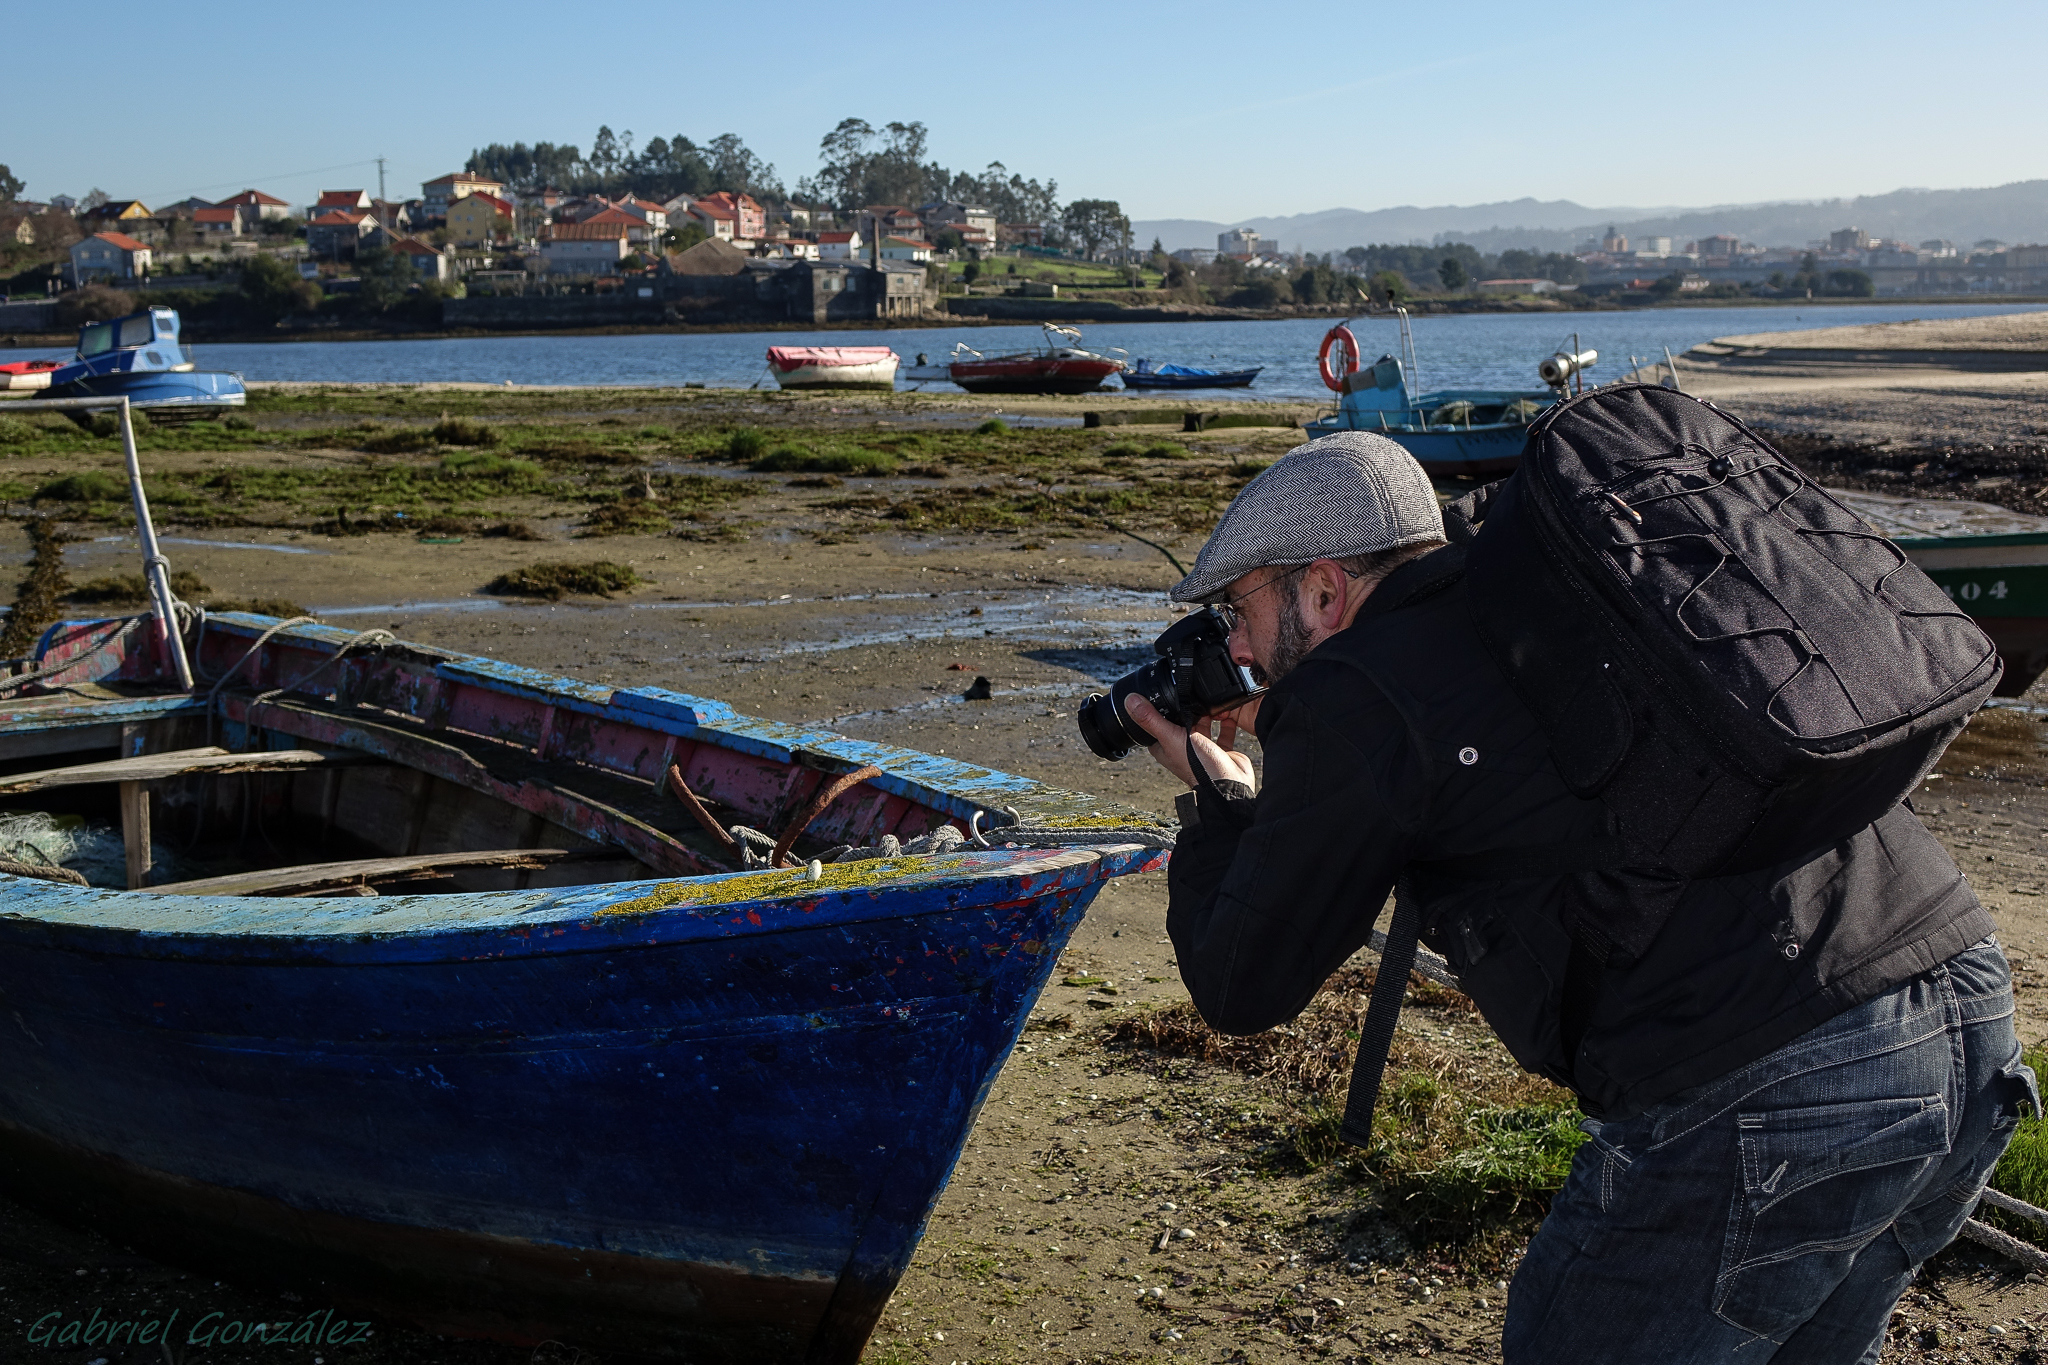
sea, water, boat, canoe, vehicle, fisherman, waterway, boating, espaa, galicia, pontevedra, watercraft, ggl1, gaby1, xovesphoto, varios, some, sonyrx10, rx10, gphoto, gabrielcorua, xelodegalicia, tallerfotografa, watercraft rowing